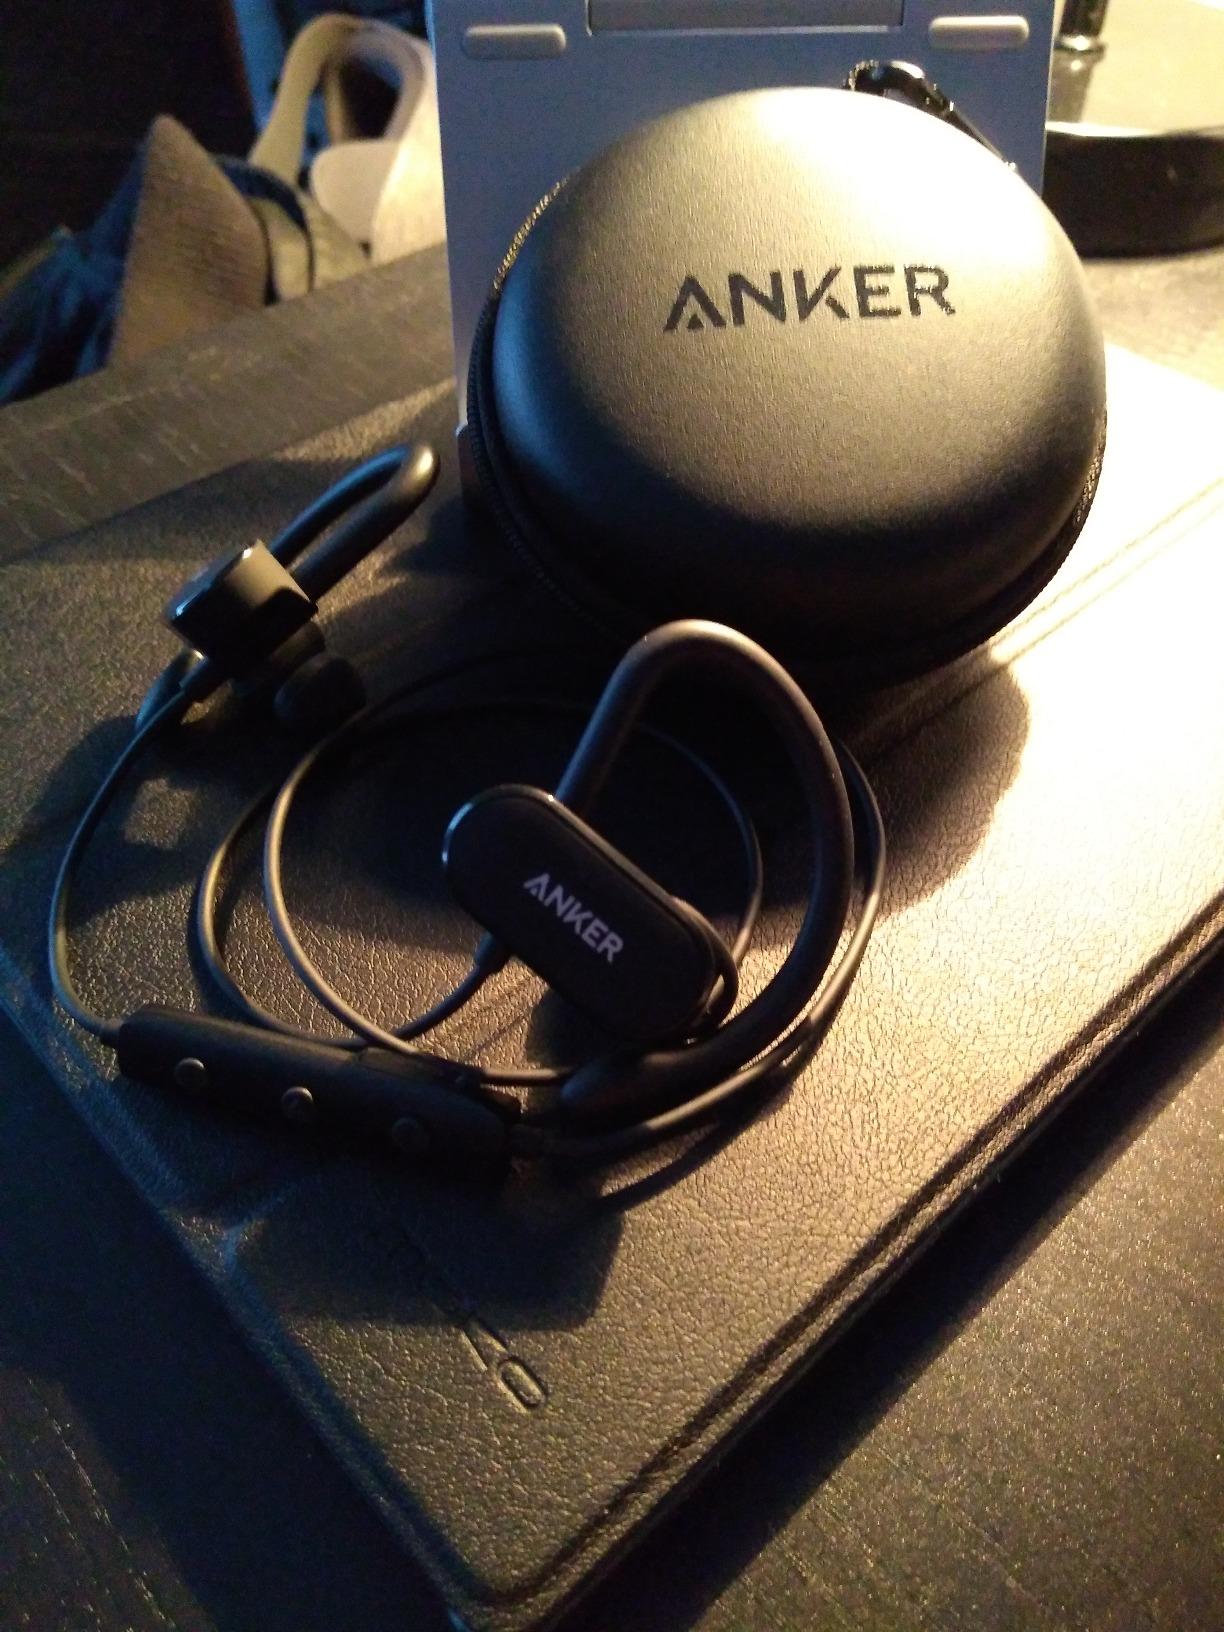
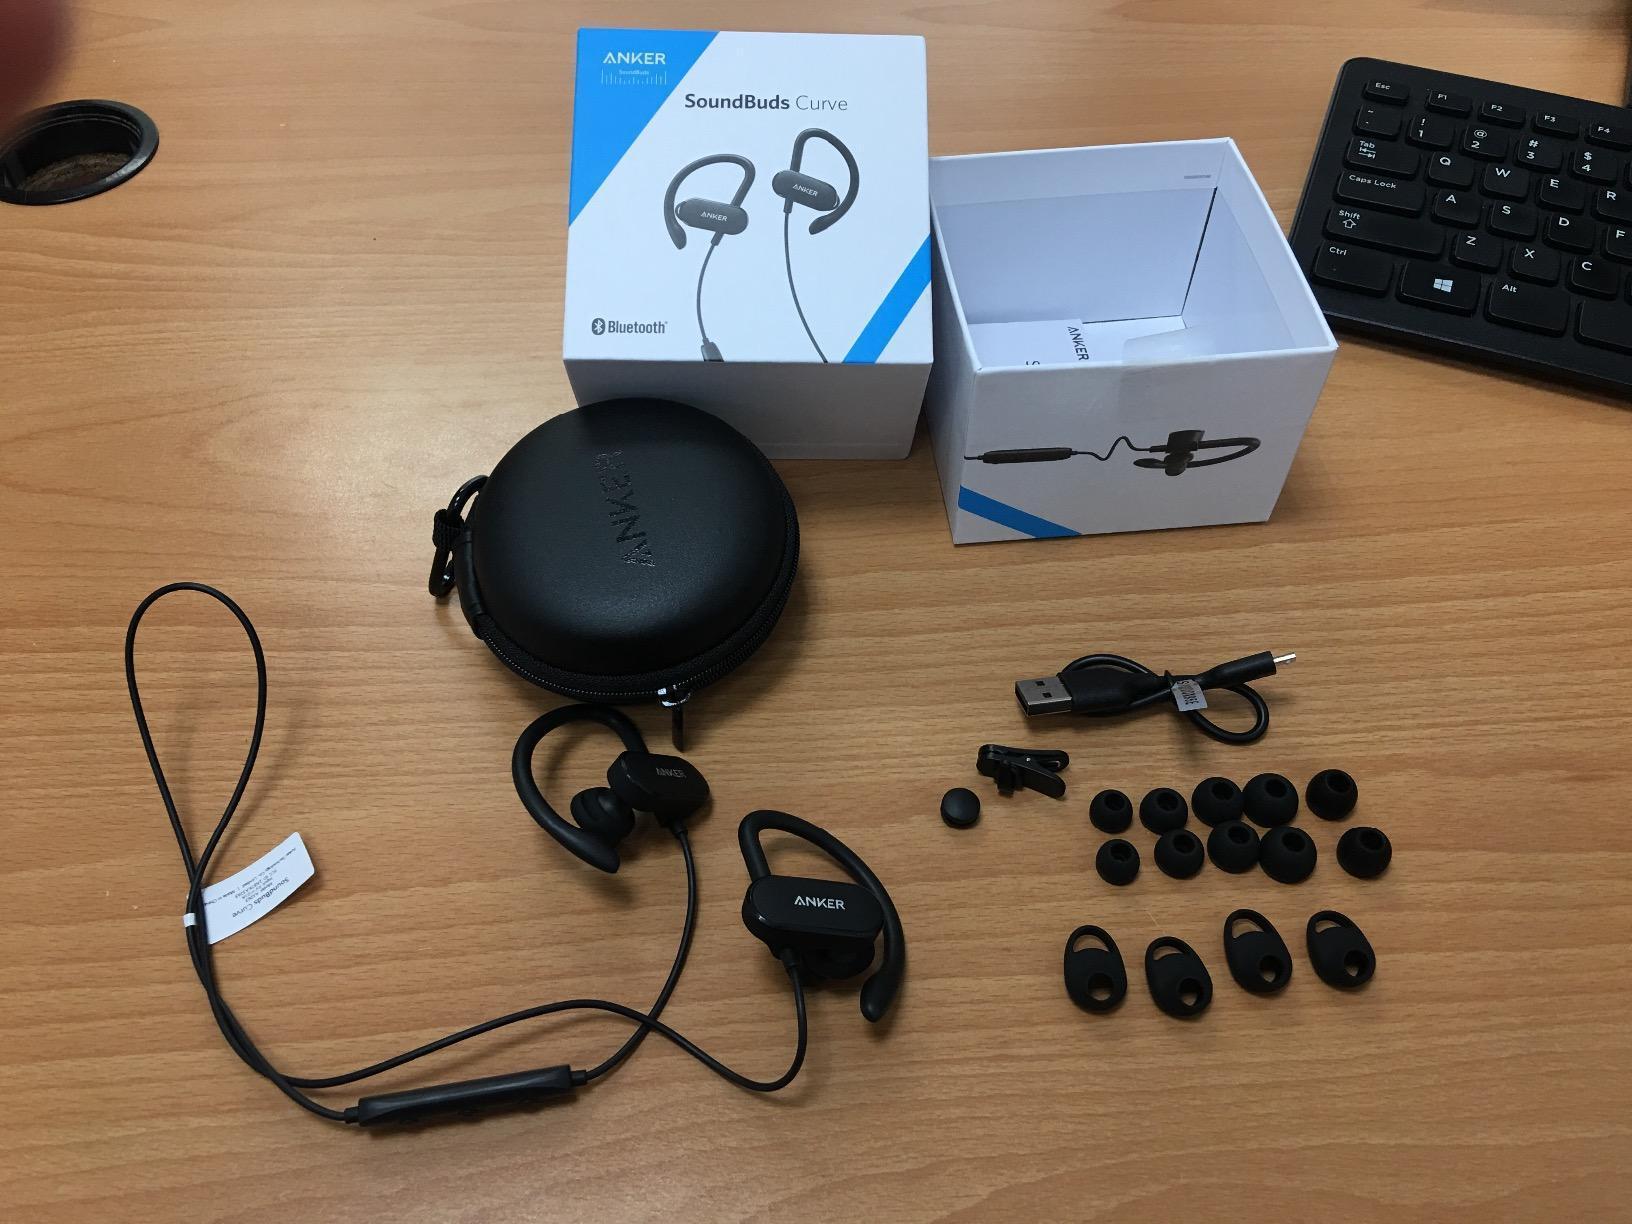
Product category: headphones
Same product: yes